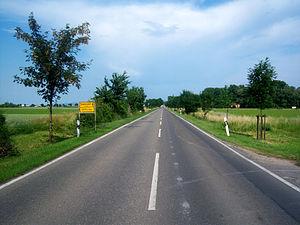
Osthofen est une municipalité allemande située dans le land de Rhénanie-Palatinat et l'arrondissement d'Alzey-Worms. Osthofen était nommé comme Cité le 24 oct. 1970. Osthofen est reconnu par l'État comme commune touristique.